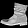
Label: Ankle boot